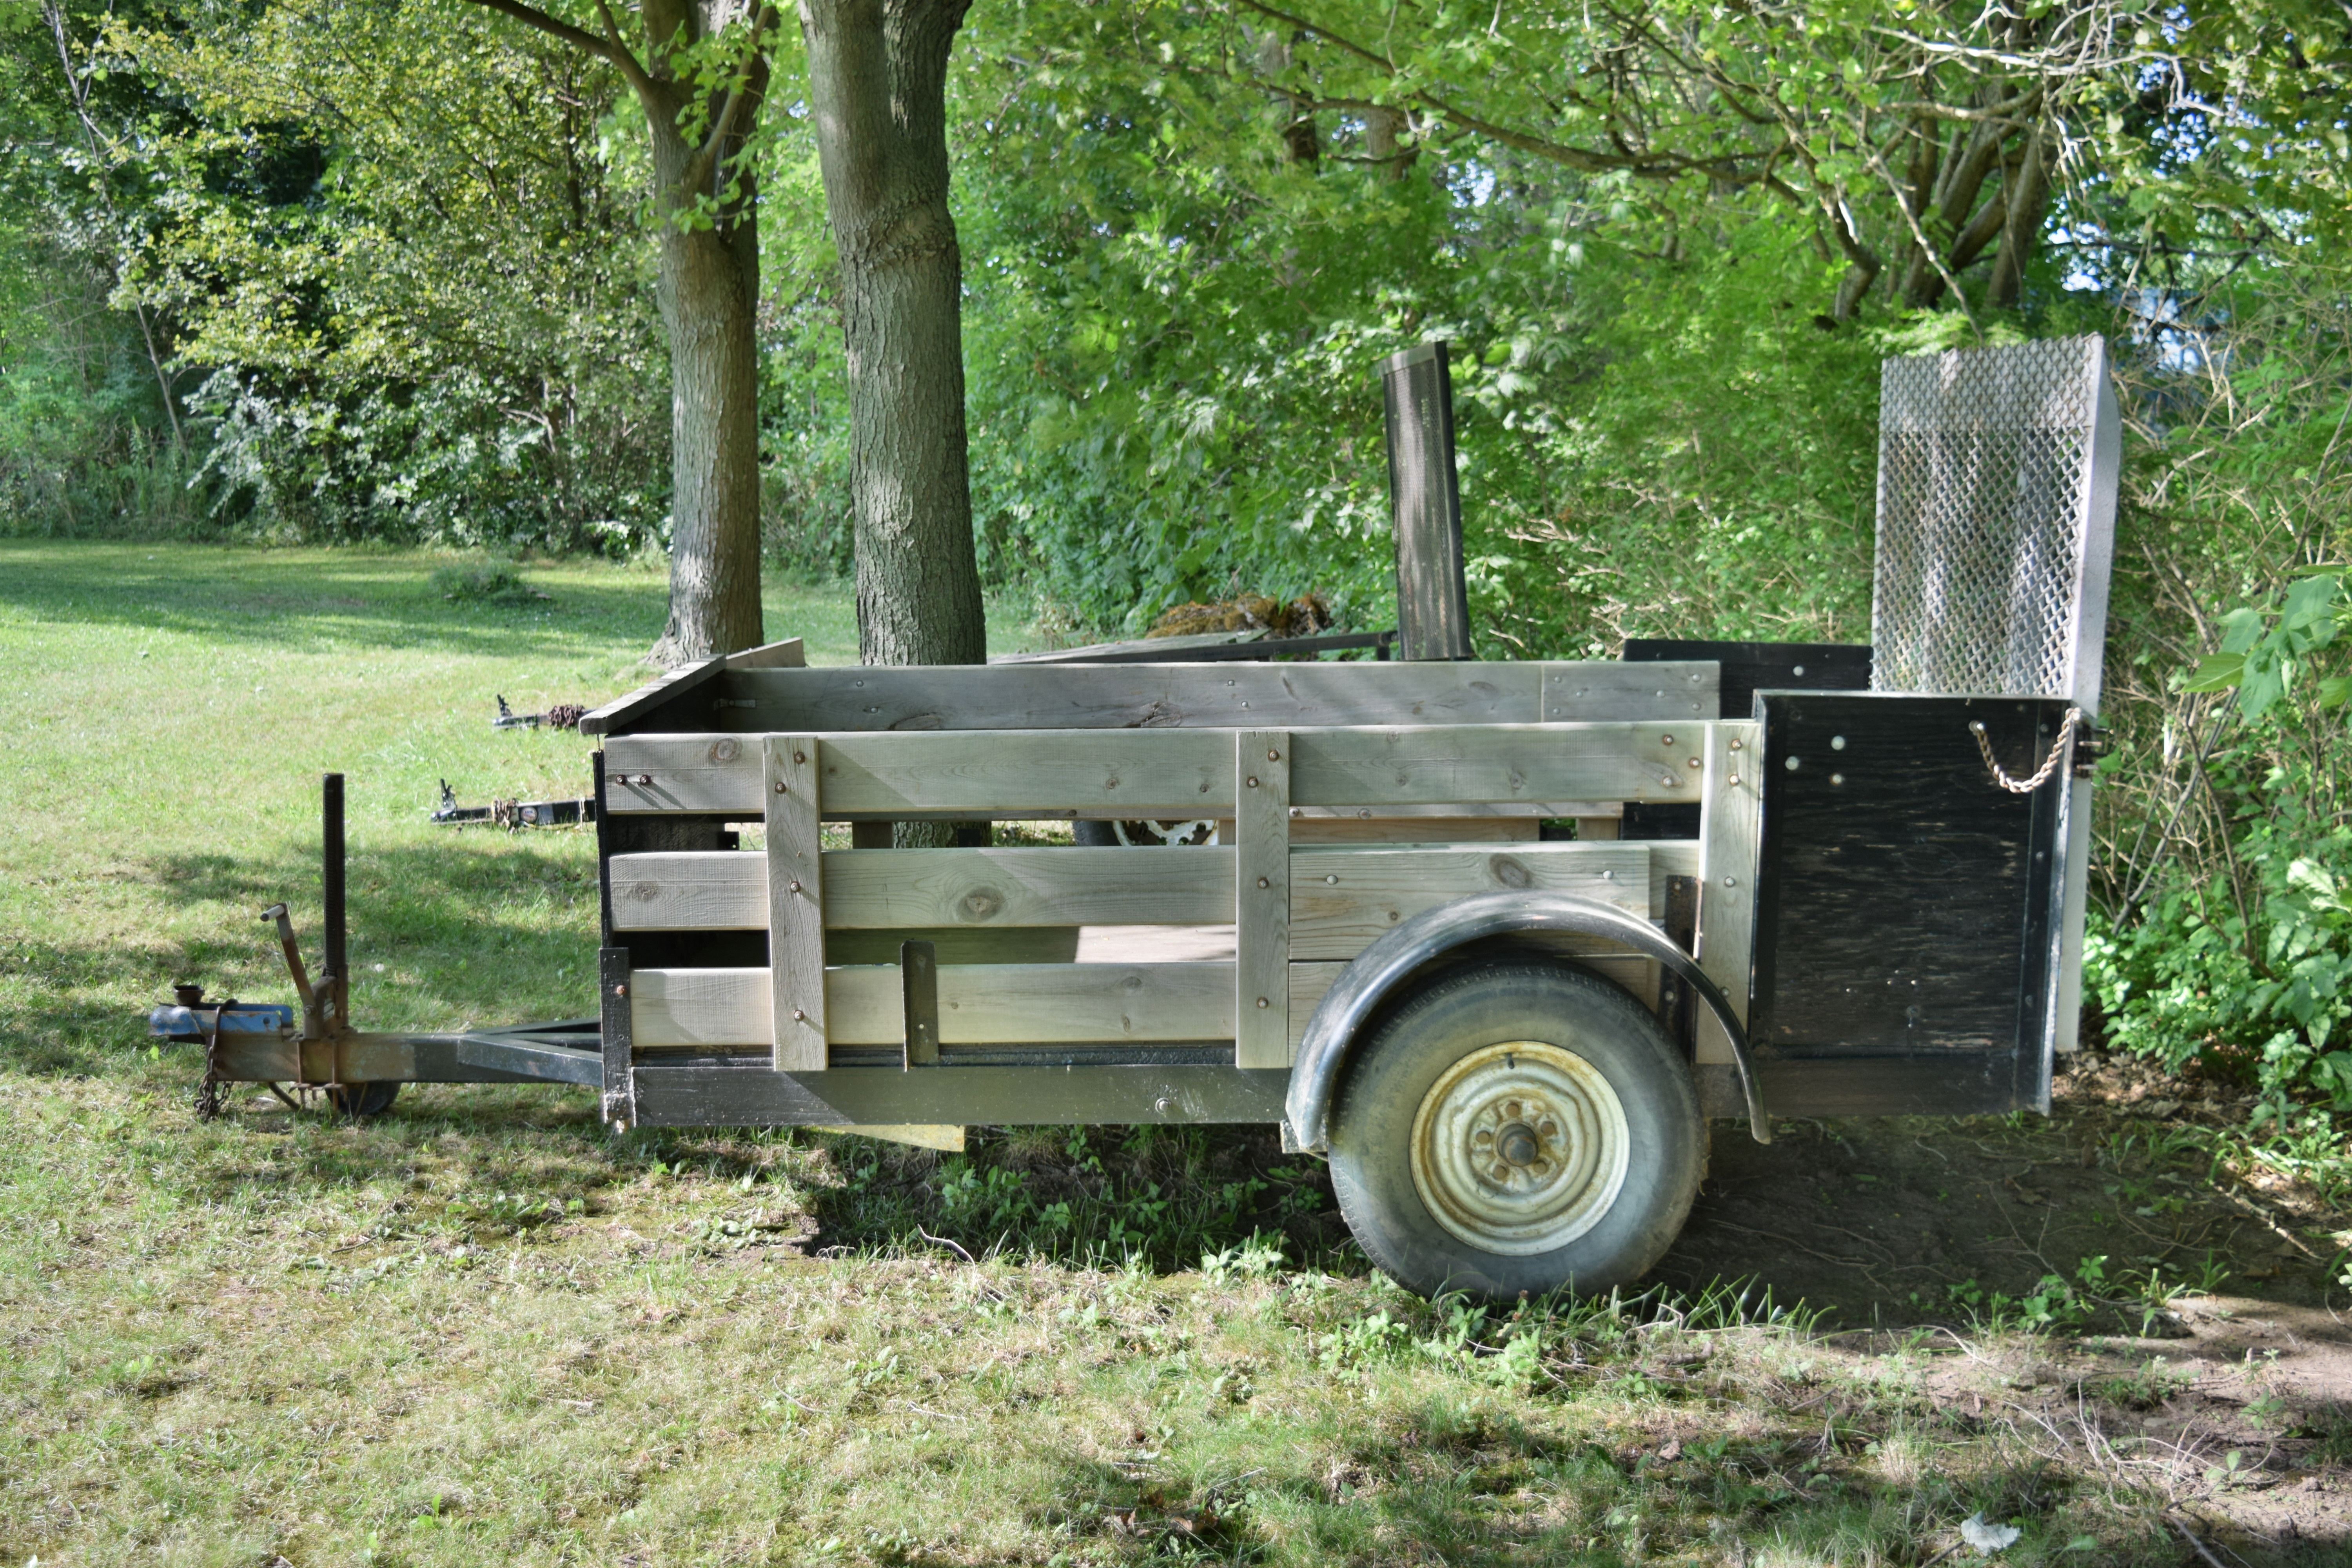
wheel, old, country, transportation, green, vehicle, equipment, rough, wooden, trailer, land vehicle, light commercial vehicle, military vehicle